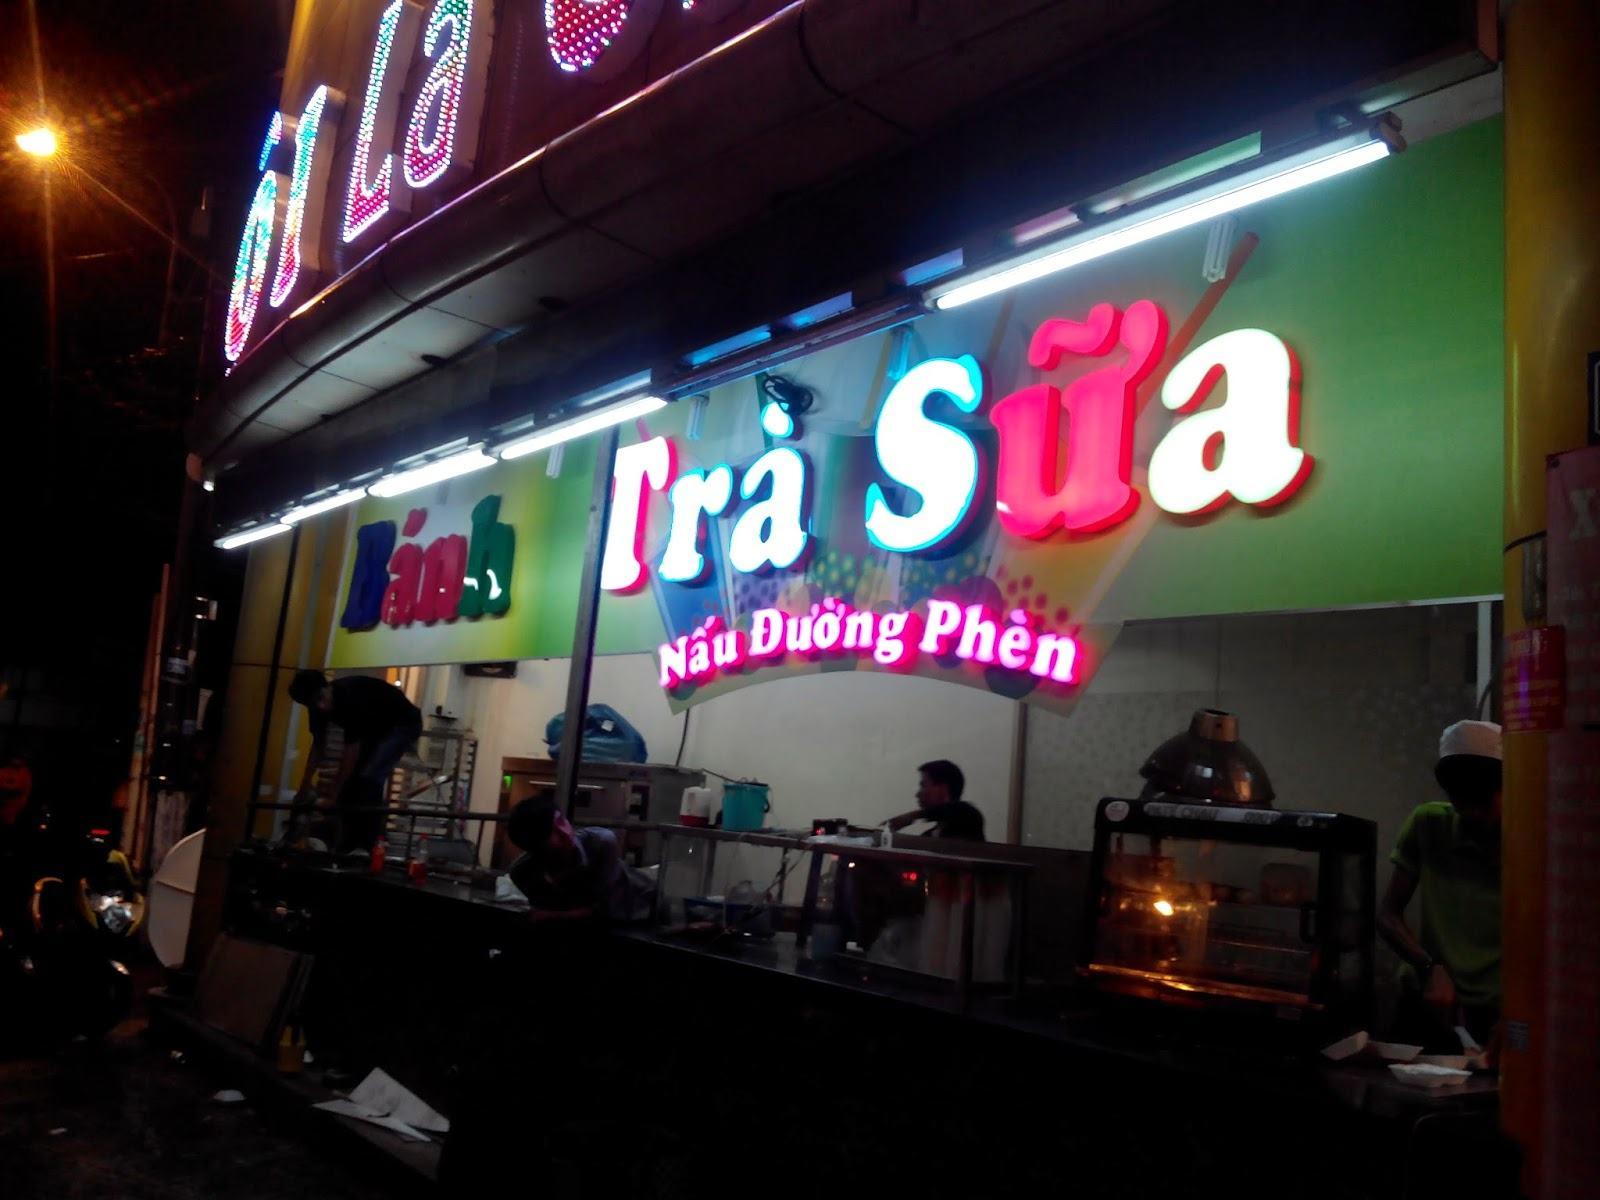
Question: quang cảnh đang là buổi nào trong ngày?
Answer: quang cảnh đang là buổi tối